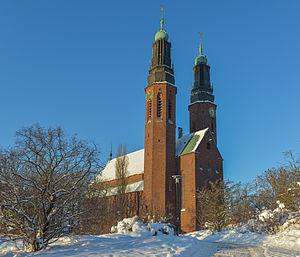
L'Église de Högalid se dresse sur la colline du même nom, à l'ouest de l'île de Södermalm à Stockholm, en Suède.